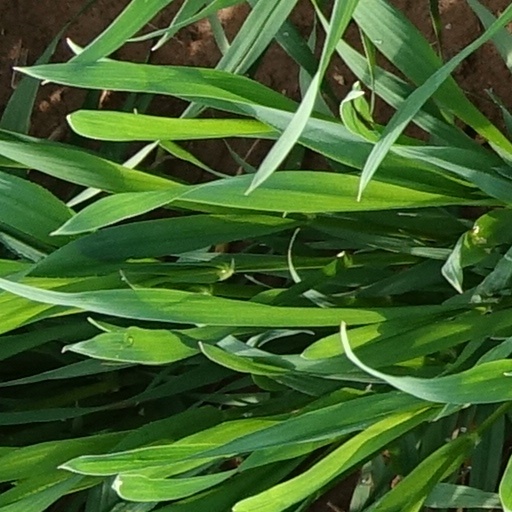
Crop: wheat